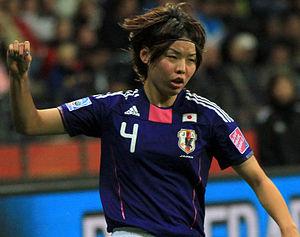
Saki Kumagai, née le 17 octobre 1990 à Sapporo, est une footballeuse internationale japonaise évoluant aux postes de défenseur central et de milieu défensif avec l'Olympique lyonnais. Formée au lycée Tokiwagi Gakuen de Sendai, elle signe son premier contrat professionnel en 2009 avec les Urawa Red Diamonds avant de s'expatrier en Europe en s'engageant avec le FFC Francfort en 2011, puis avec l'Olympique lyonnais en 2013.